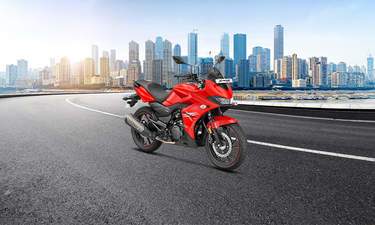
Vehicle type: Motorcycles